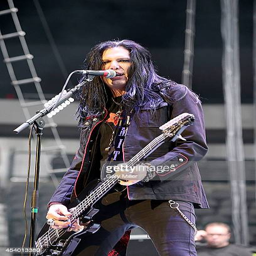
hard rock artist performs in concert